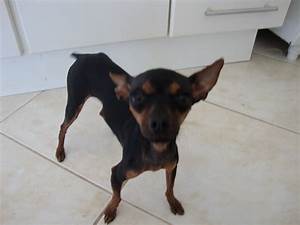
Label: dog